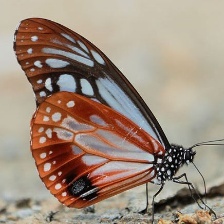
Species: CHESTNUT